1985 Liberian general election

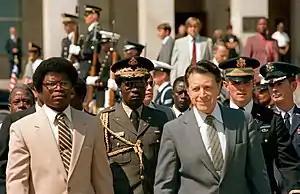

The True Whig Party, founded in 1869, was one of the oldest political parties in the world and the oldest in Africa. In power from 1877, the party was mostly composed of Americo-Liberians, who constituted less than one per cent of the population in the census of 1962. President William Tubman ruled from 1947 until his death in 1971 and William Tolbert continued afterwards, winning the 1975 elections. However, in 1980 he was overthrown in a coup; Master Sergeant led a group of conspirators and removed Tolbert from office on 12 April 1980. According to his account, the group wanted to arrest Tolbert and when he resisted, he was shot dead. A counter-insurgency operation on 16 April was put down and Samuel Doe gained full control of the government. Doe's military People Redemption Council (PRC) invoked martial law and took control of all legislative and executive powers. This led to numerous executions, rampant corruption, increasing rates of unemployment and decreasing health conditions. At the UN General council, the new government announced that elections would be possibly held by 1983. Samuel Doe also built his image internationally by having border issues fixed with neighbouring countries and also promised a fair trial to the family of Tolbert.